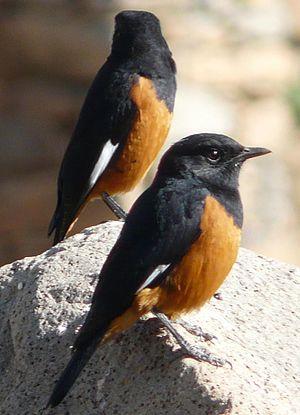
Monticola semirufus, anciennement connu en tant que Traquet demi-roux, est une espèce de passereaux de la famille des Muscicapidae.